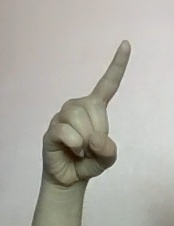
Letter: bb